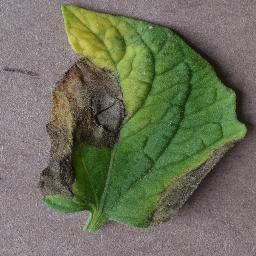
Label: Tomato___Early_blight